Cannonball (Marvel Comics)

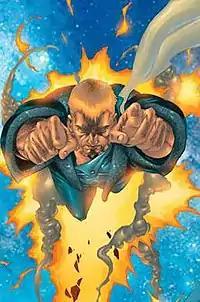
Cover to "X-Treme X-Men" #24.Art by Salvador Larroca.

Guthrie's relationship with Tabitha becomes strained, leading her to seek "support" from Guthrie's best friend, Sunspot. Subsequently, Guthrie leaves the X-Men to care for his ailing mother. During his time with the X-Men, he also infiltrates the presidential campaign of anti-mutant candidate Graydon Creed under the alias "Samson Guthry." Despite the obviousness of the alias, Sam remains undetected until Creed is assassinated on the eve of the election.